Stolpersteine in Mladá Boleslav

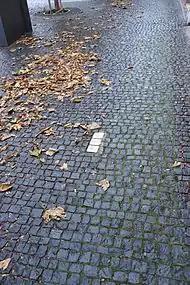
Stolpersteine for family Federer in Mladá Boleslav

The Stolpersteine in Mladá Boleslav lists the Stolpersteine in the town of Mladá Boleslav in the Central Bohemian Region in the Czech Republic. Stolpersteine is the German name for stumbling blocks collocated all over Europe by German artist Gunter Demnig. They remember the fate of the Nazi victims being murdered, deported, exiled or driven to suicide.